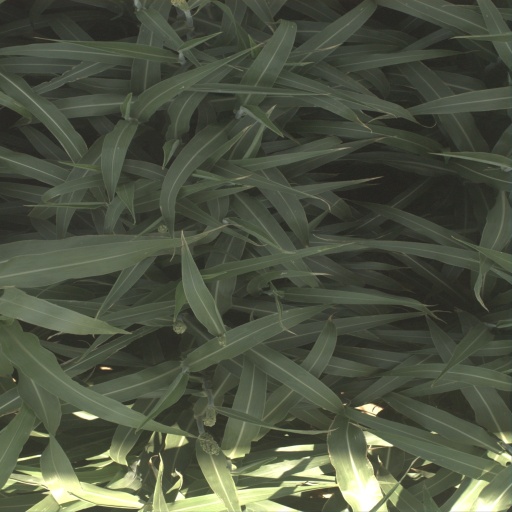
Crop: sorghum